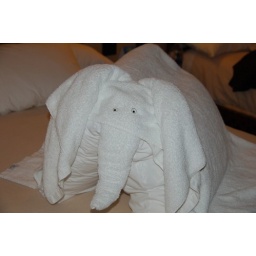
The Elephant towel animal waiting for us in our hotel room at Disney's Animal Kingdom Lodge. 9/23/08